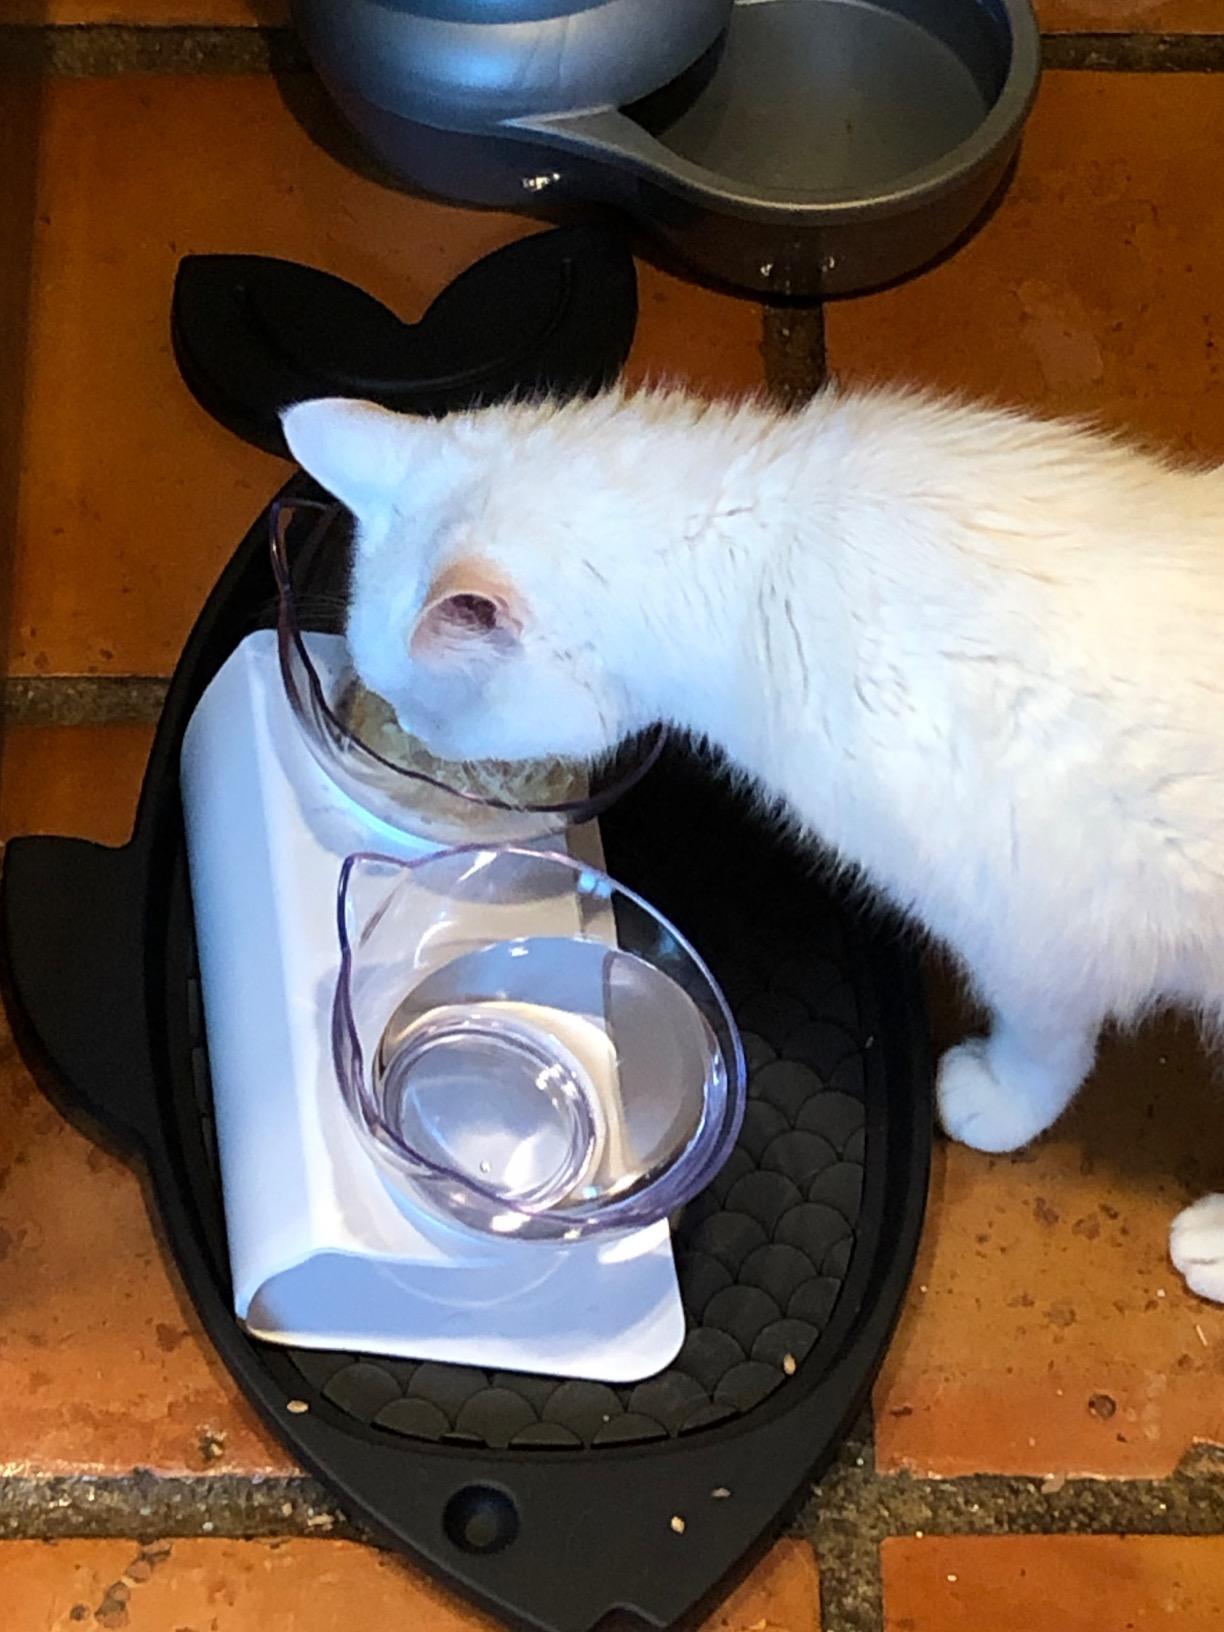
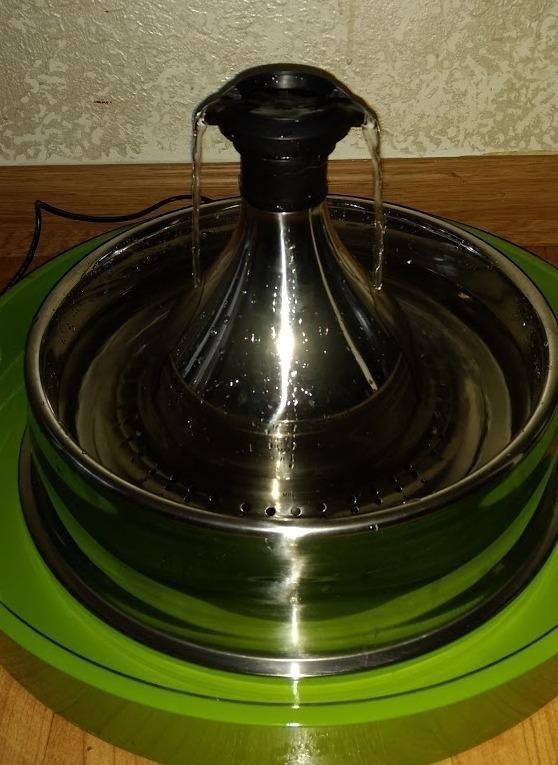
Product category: items_bowl
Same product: no